1942 Auckland Rugby League season

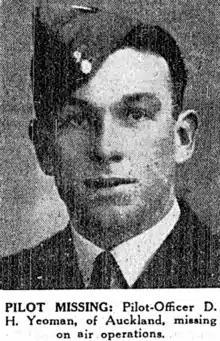

In March it was reported that Pilot-Officer Dallas Harley Yeoman was missing as a result of air operations in the Middle East. He had been educated at Ponsonby School and the Seddon Memorial Technical College. He played for the Ponsonby senior reserves in 1936 and 1937 before moving to Wellington. He was not killed however and at the completion of the war he enlisted in the Jayforce and served there until 1948. On June 16 Ponsonby notified the board that its junior schoolboys and seven-a-side teams were being coached by a woman and suggested that this was "perhaps unique in the world of sport".